Safety coffin

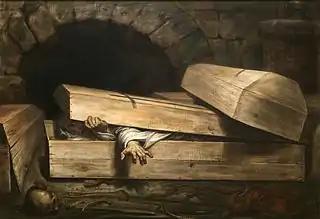
The recovery of supposedly dead victims of cholera, as depicted in "The Premature Burial" by Antoine Wiertz, fuelled the demand for safety coffins.

A safety coffin or security coffin is a coffin fitted with a mechanism to prevent premature burial or allow the occupant to signal that they have been buried alive. A large number of designs for safety coffins were patented during the 18th and 19th centuries and variations on the idea are still available today.